Live and Let Die (film)

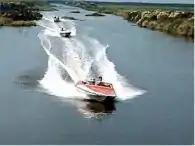
Glastron speedboats in the Louisiana boat chase. The boat chase scene was filmed in the Bayou Des Allemands.

The killer's licence plate leads Bond to Harlem, where he meets Mr. Big, a mob boss who runs a chain of restaurants throughout the United States, but Bond and the CIA do not understand why the most powerful black gangster in New York works with an unimportant island's leader. Bond meets Solitaire, a beautiful tarot reader who has the power of the Obeah and can see both the future and remote events in the present. Mr. Big demands that his henchmen kill Bond, but Bond overpowers them and escapes with the help of CIA agent Strutter. Bond flies to San Monique, where he meets Rosie Carver, a local CIA agent. They meet up with Bond's ally Quarrel Jr., who takes them by boat near Solitaire's home. When Bond suspects Rosie of being a double agent for Kananga, Rosie tries to escape but is killed remotely by Kananga. Bond then uses a stacked deck of tarot cards that show only "The Lovers" to trick Solitaire into thinking that fate is meant for them; Bond then seduces her. Having lost her virginity and thus her ability to foretell the future, Solitaire realises she would be killed by Kananga, so she agrees to co-operate with Bond. The next day, Bond and Solitaire discover that Kananga has large poppy fields hidden from view.